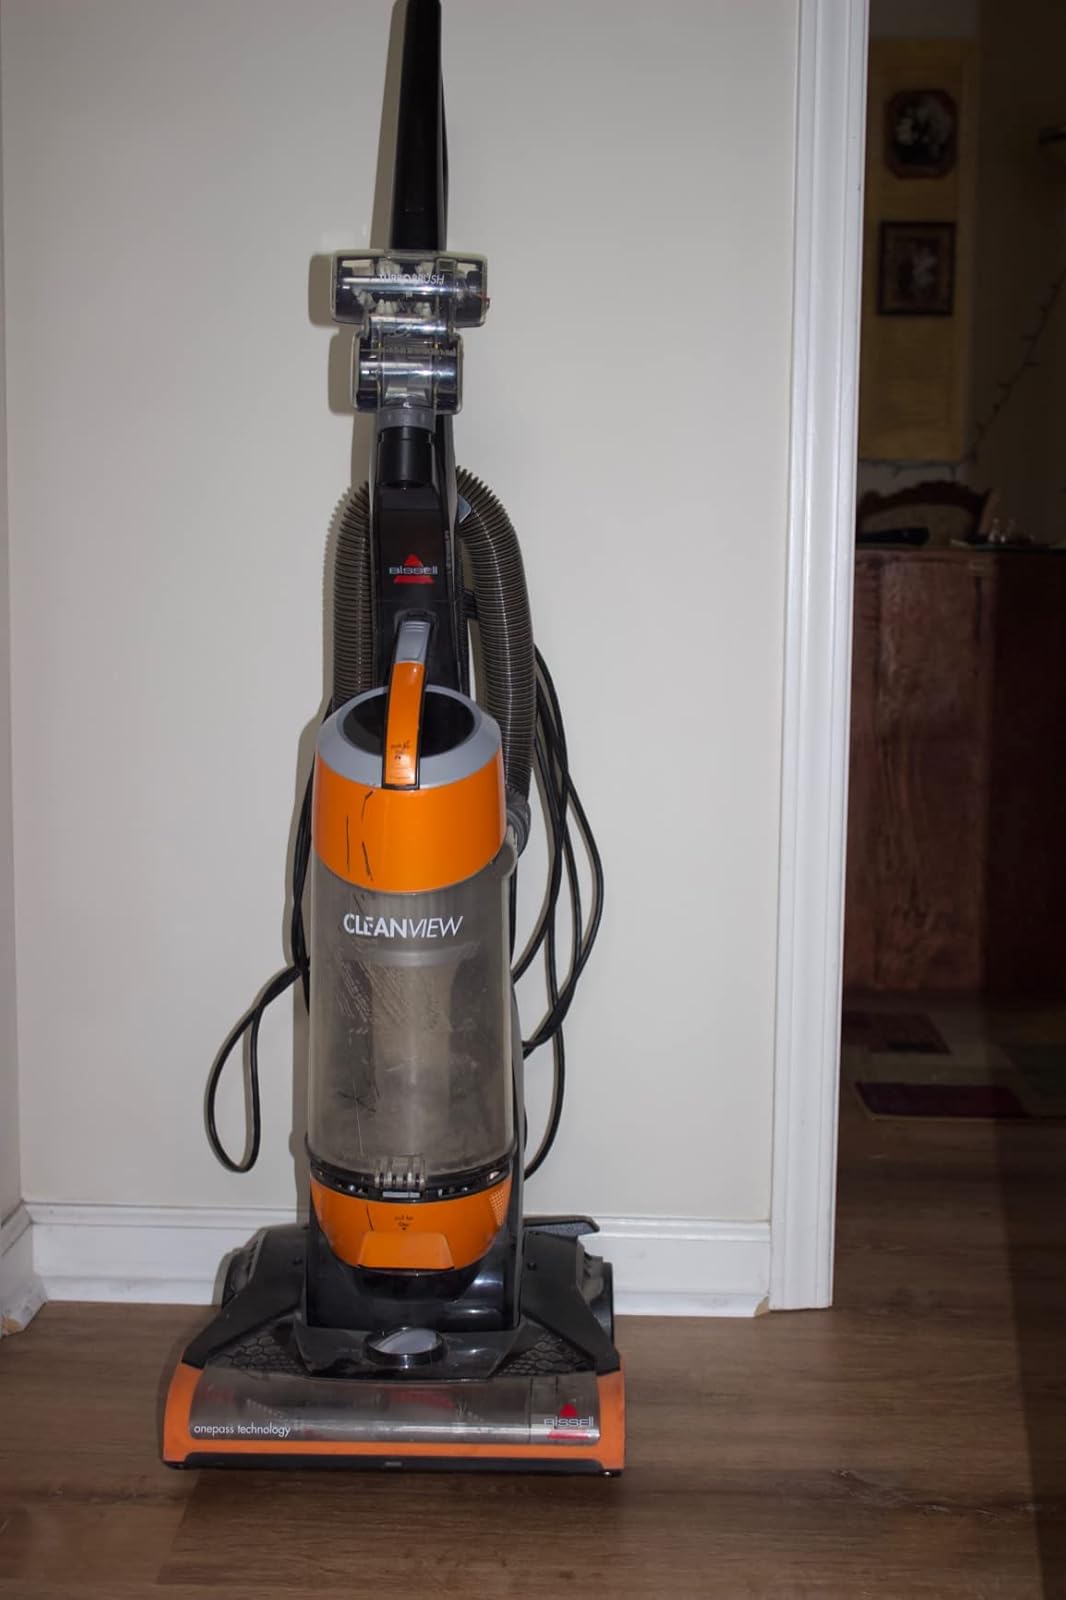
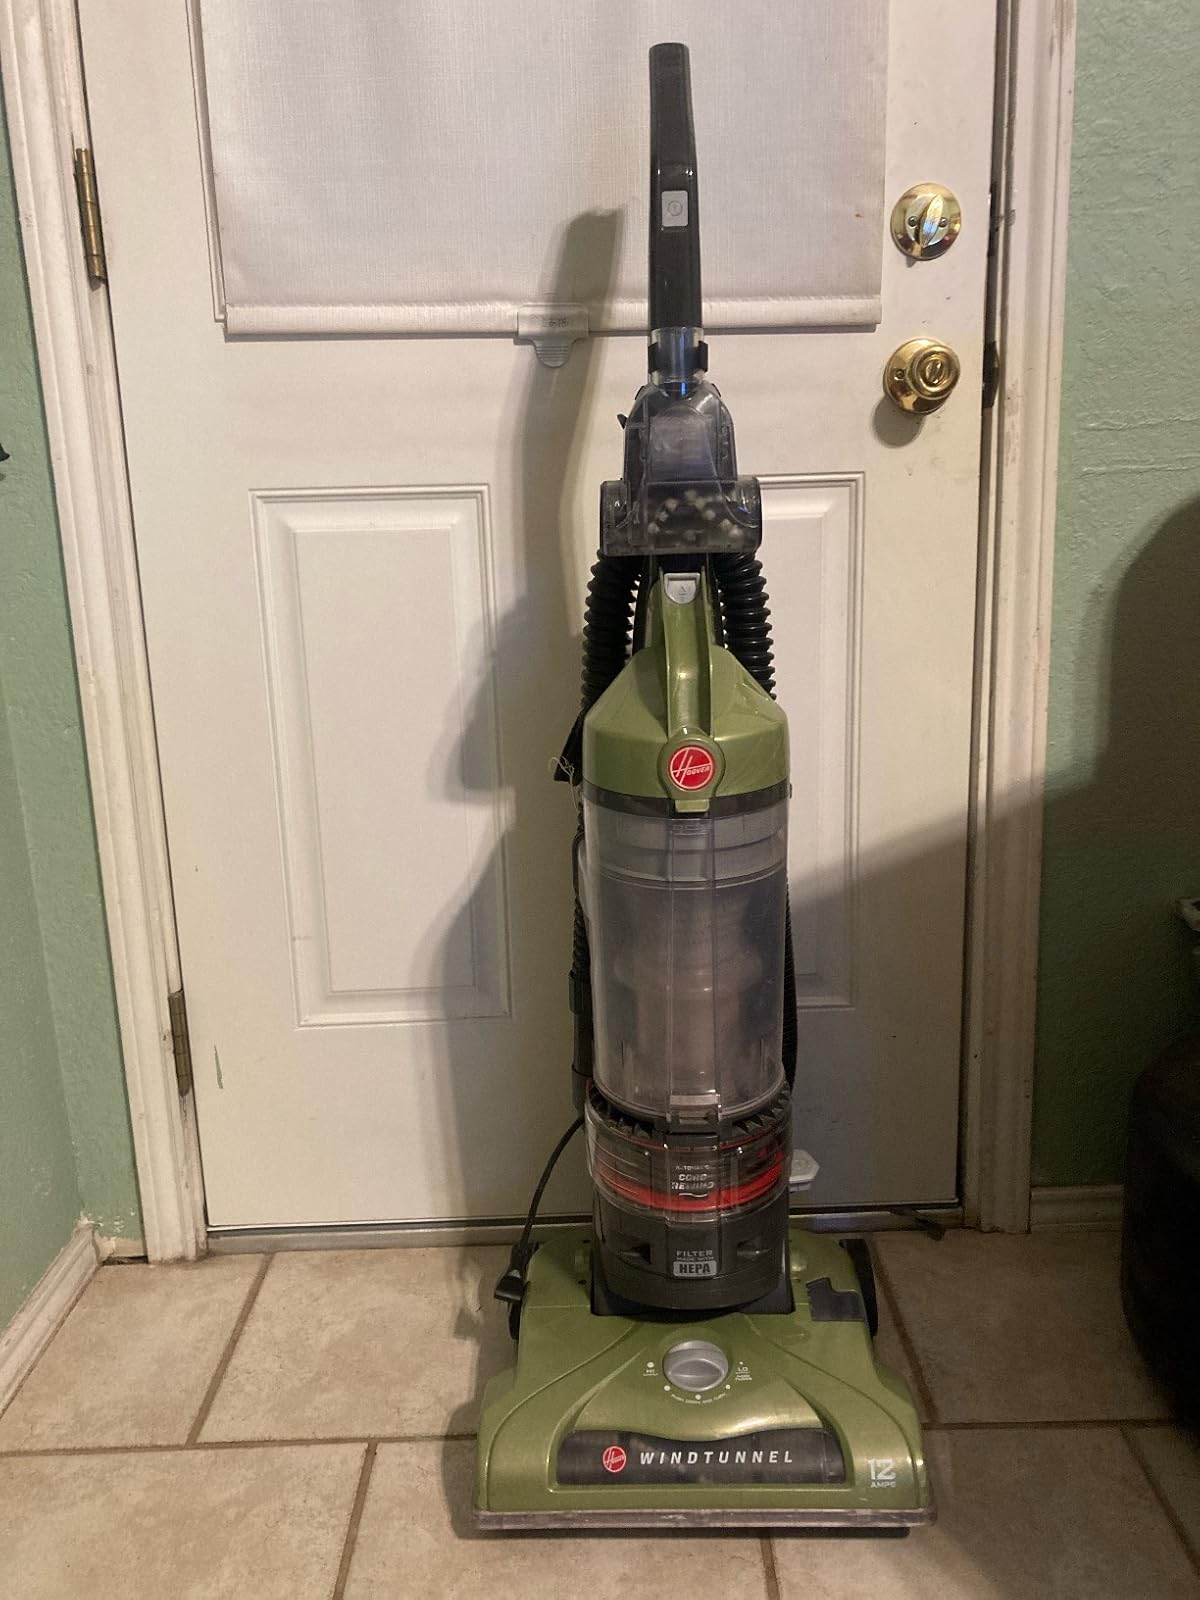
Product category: items_vacuum
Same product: no